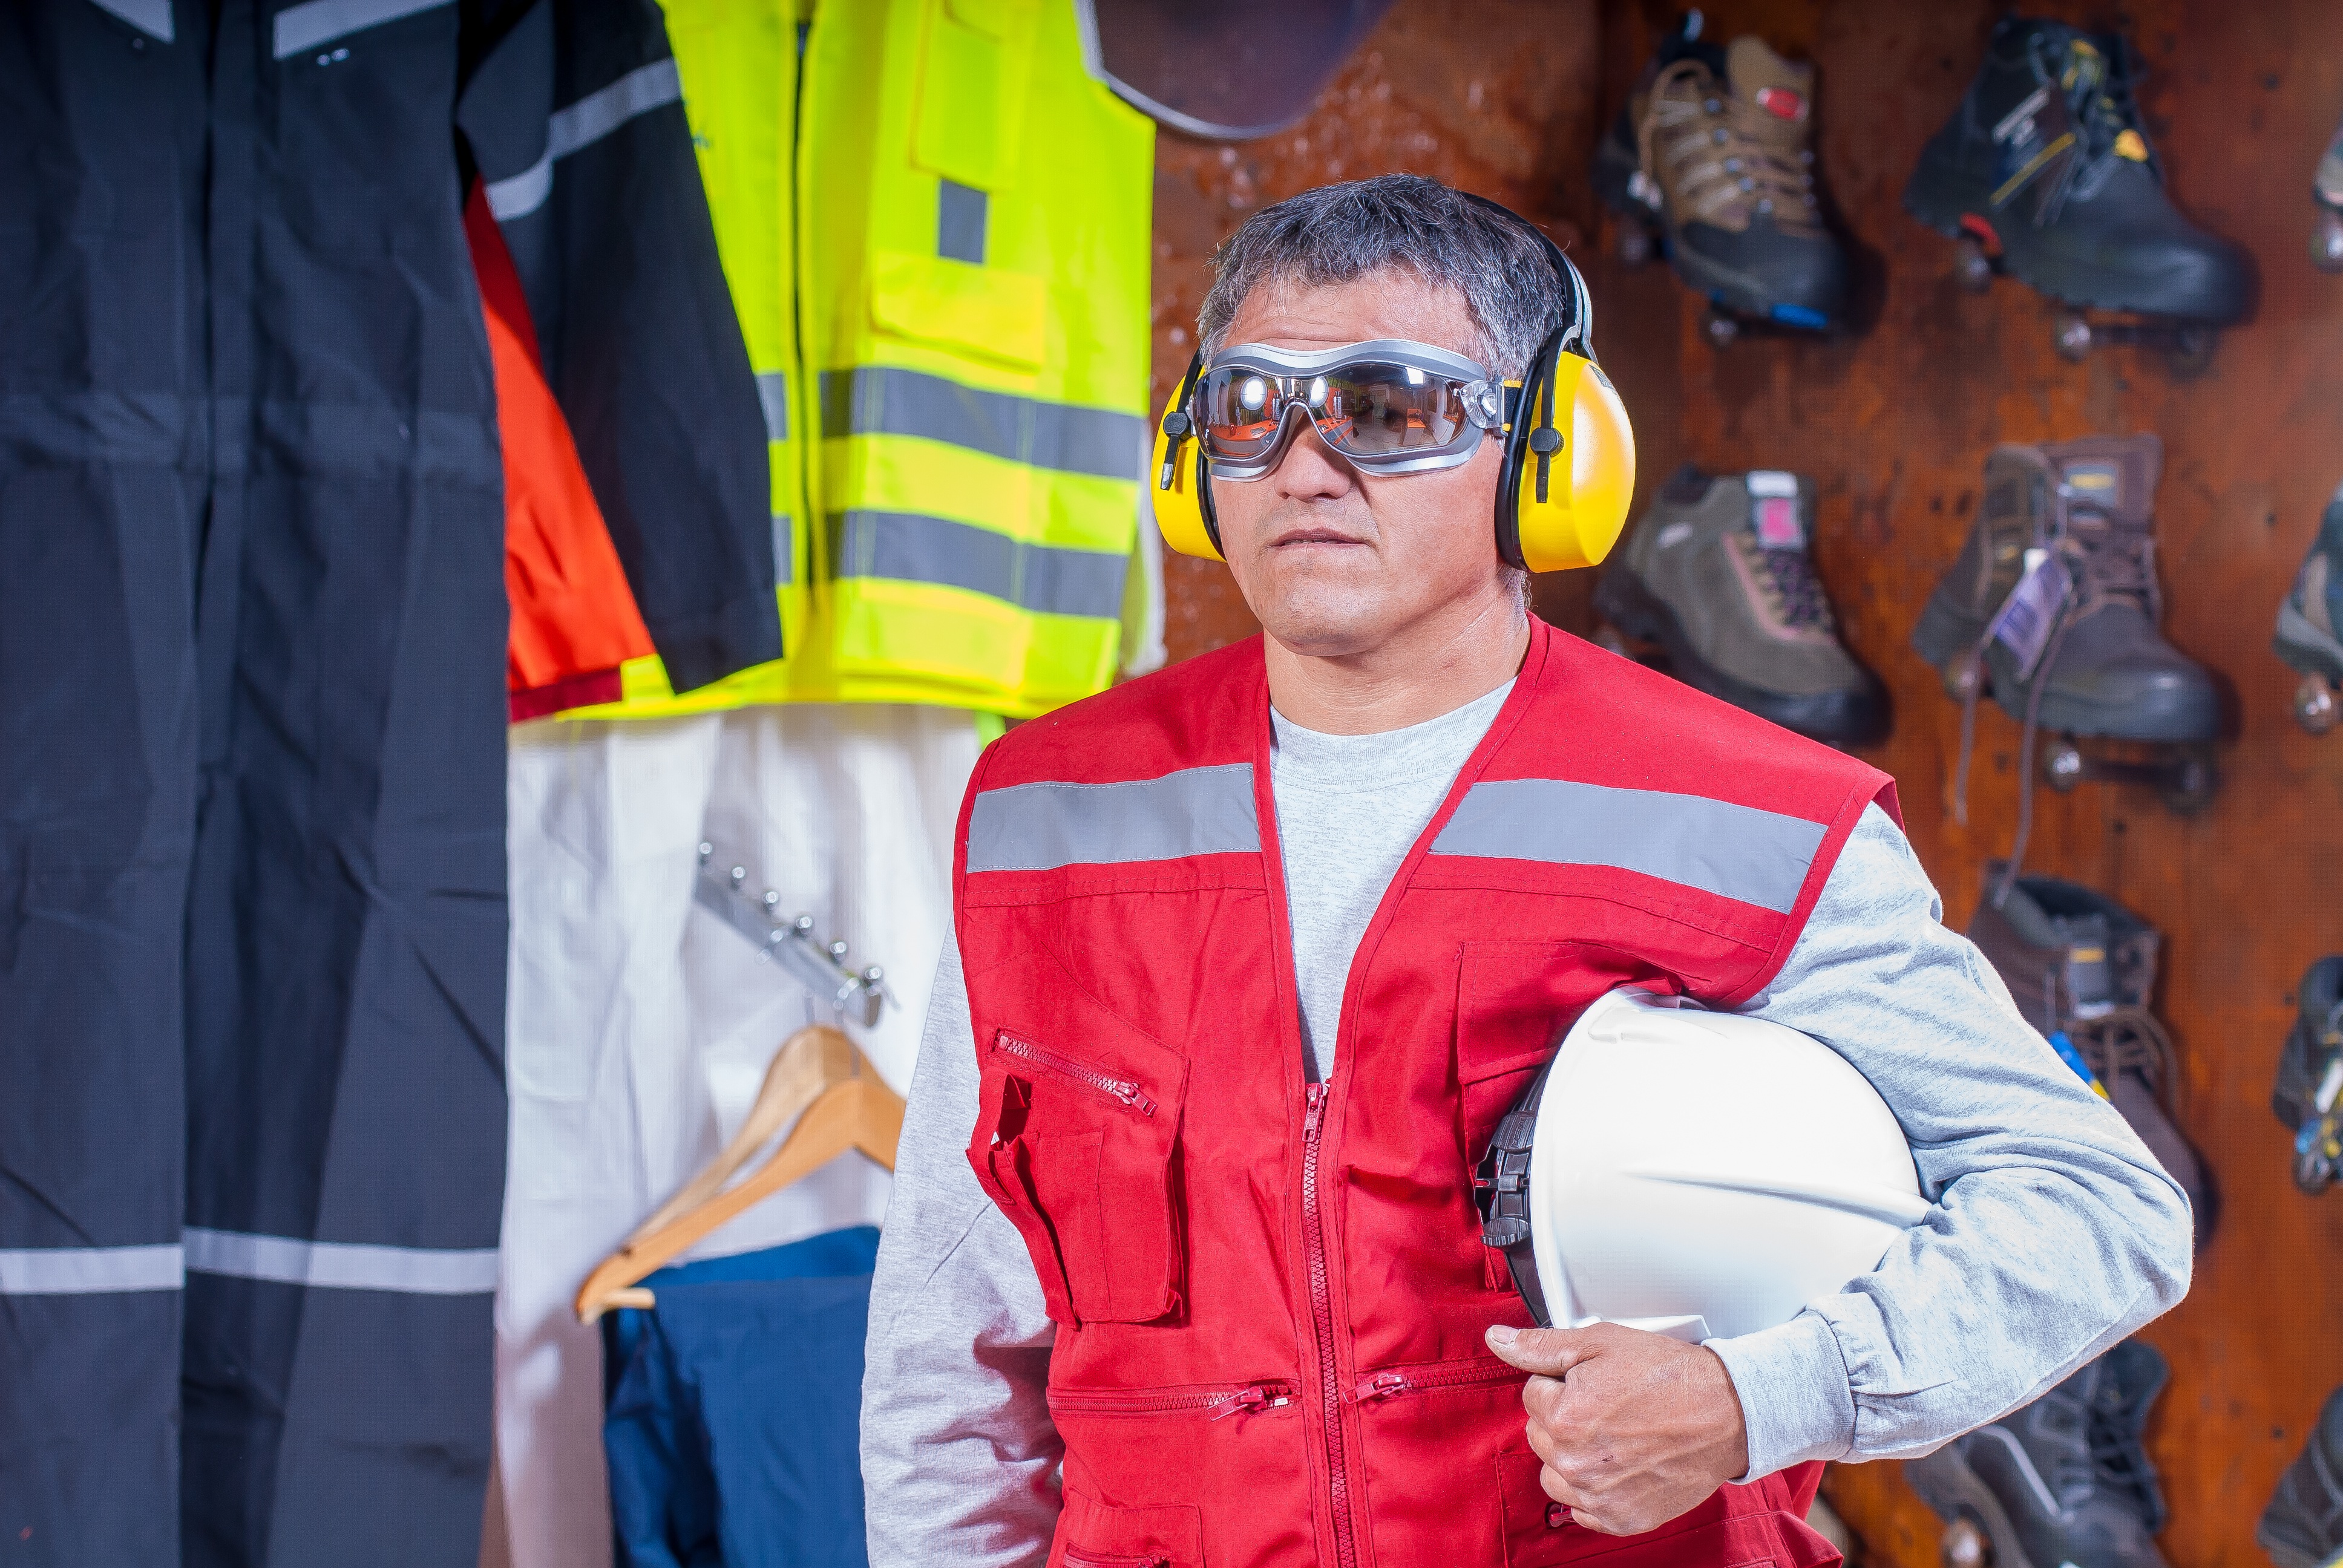
people, color, industrial, security, worker, headphones, helmet, manufactures, vest, supervisor, personal protection, logistic, work clothes, industrial safety, protective goggles, mandatory, hearing protection